Amable Guillaume Prosper Brugière, baron de Barante

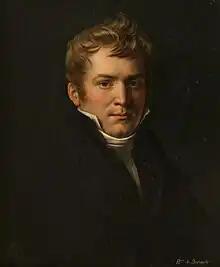
Amable Guillaume Prosper Brugière, baron de Barante.

Amable Guillaume Prosper Brugière, baron de Barante (June 10, 1782November 22, 1866) was a French statesman and historian. Associated with the center-left, he was described in France as the first man to call himself, "without any embarrassment or restriction, a Liberal."